Justus Koech

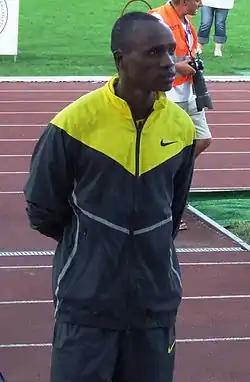
Justus Koech, Bydgoszcz 2007

Justus Koech (born 19 March 1980 in Uasin Gishu) is a Kenyan middle-distance runner who specializes in the 800 metres.